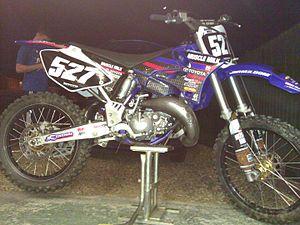
La Yamaha YZ125 est une moto spécialement conçue pour les courses hors route et de motocross, de la marque Yamaha.
L'YZ est une motocyclette du constructeur japonais Yamaha. Elle fait partie de la gamme cross et n'est pas homologuée pour circuler sur route ouverte. La version "homologuée" route est la wrz ou yz-e